Allan G. Bromley

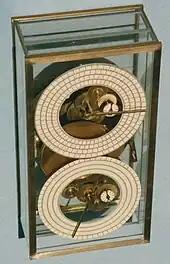
Antikythera mechanism built by Allan Bromley and Frank Percival.

Bromley built a partial reconstruction of the Antikythera mechanism, one of the oldest (surviving) geared mechanisms known. Working with Frank Percival, a Sydney clockmaker, he improved on an earlier reconstruction by Derek J. de Solla Price. Having tested Price's theory using Meccano parts, Bromley found that the mechanism was unworkable. Working with Percival, he improved the device by altering the function of the handle so that one complete rotation would correspond to a single day, which he considered to be the most obvious astronomical unit. Bromley worked with the same set of parts as Price, but suspected that a gap in the mechanism was originally home to several extra gears.